Mischief Night (2013 film)

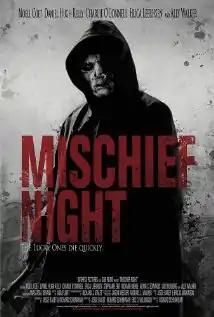
Release poster

Mischief Night is a 2013 American horror film written and directed by Richard Schenkman. It focuses on a young girl with psychosomatic blindness being terrorized by a hooded killer.